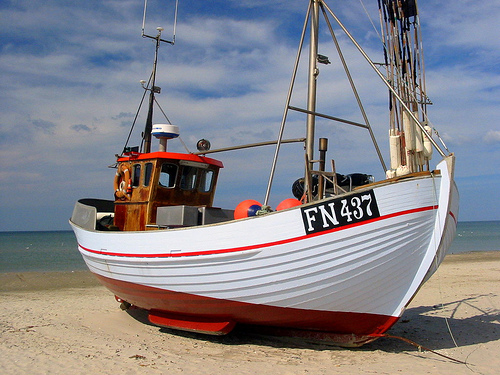
A boat is pulled up onto a flat beach

A small fishing boat sitting on a beach

A red and white boat sitting on a beach.

A large white boat parked on a beach next to the ocean.

a red and white boat sitting on the beach